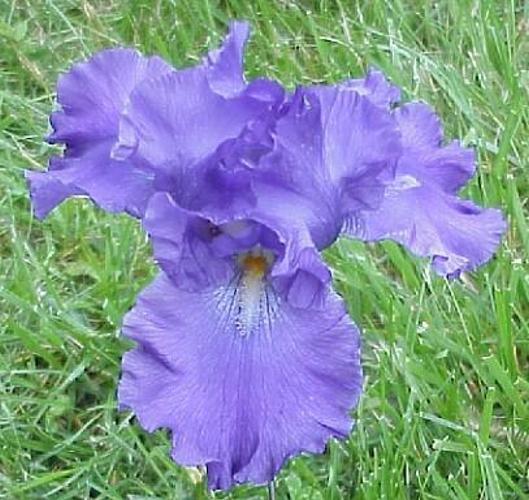
Flower: Iris